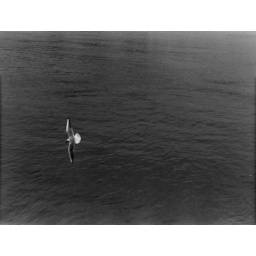
bird over the water